Caste (1930 film)

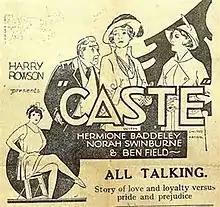
Flyer

Caste is a 1930 British drama film directed by Campbell Gullan and starring Hermione Baddeley, Nora Swinburne and Alan Napier. It was made at Walton Studios. Michael Powell worked on the screenplay and (uncredited) was involved with the technical side of direction.